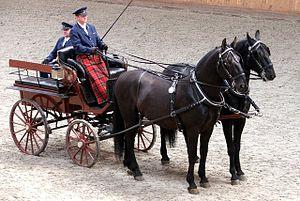
Le Kladruber est une race chevaline originaire de Bohême, aujourd'hui en République tchèque. Il provient du haras de Kladruby nad Labem, sur les bords de l'Elbe. Ses origines remontent au XVIᵉ siècle et XVIIᵉ siècle. La race est développée à partir de chevaux andalous et napolitains dans l'objectif de produire des chevaux d'attelage pour la royauté. Après un déclin marqué au début du XXᵉ siècle, la race a fait l'objet d'une reconnaissance et d'une protection auprès de l'UNESCO et fait partie depuis 1995 des éléments culturels nationaux de la République tchèque.